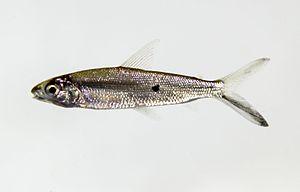
Hemiodontidae forment une famille de poissons d'eau douce appartenant à l'ordre des Characiformes.
Hemiodus est un genre de poissons téléostéens de la famille des Hemiodontidae et de l'ordre des Characiformes.